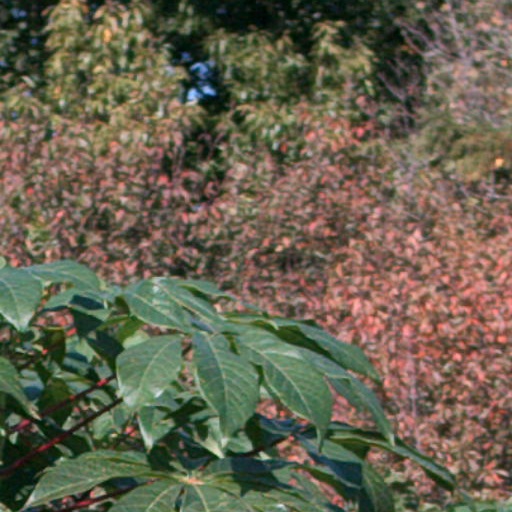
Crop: cassava